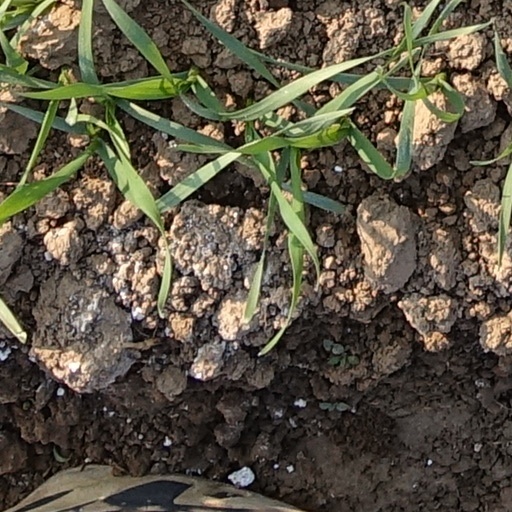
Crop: wheat